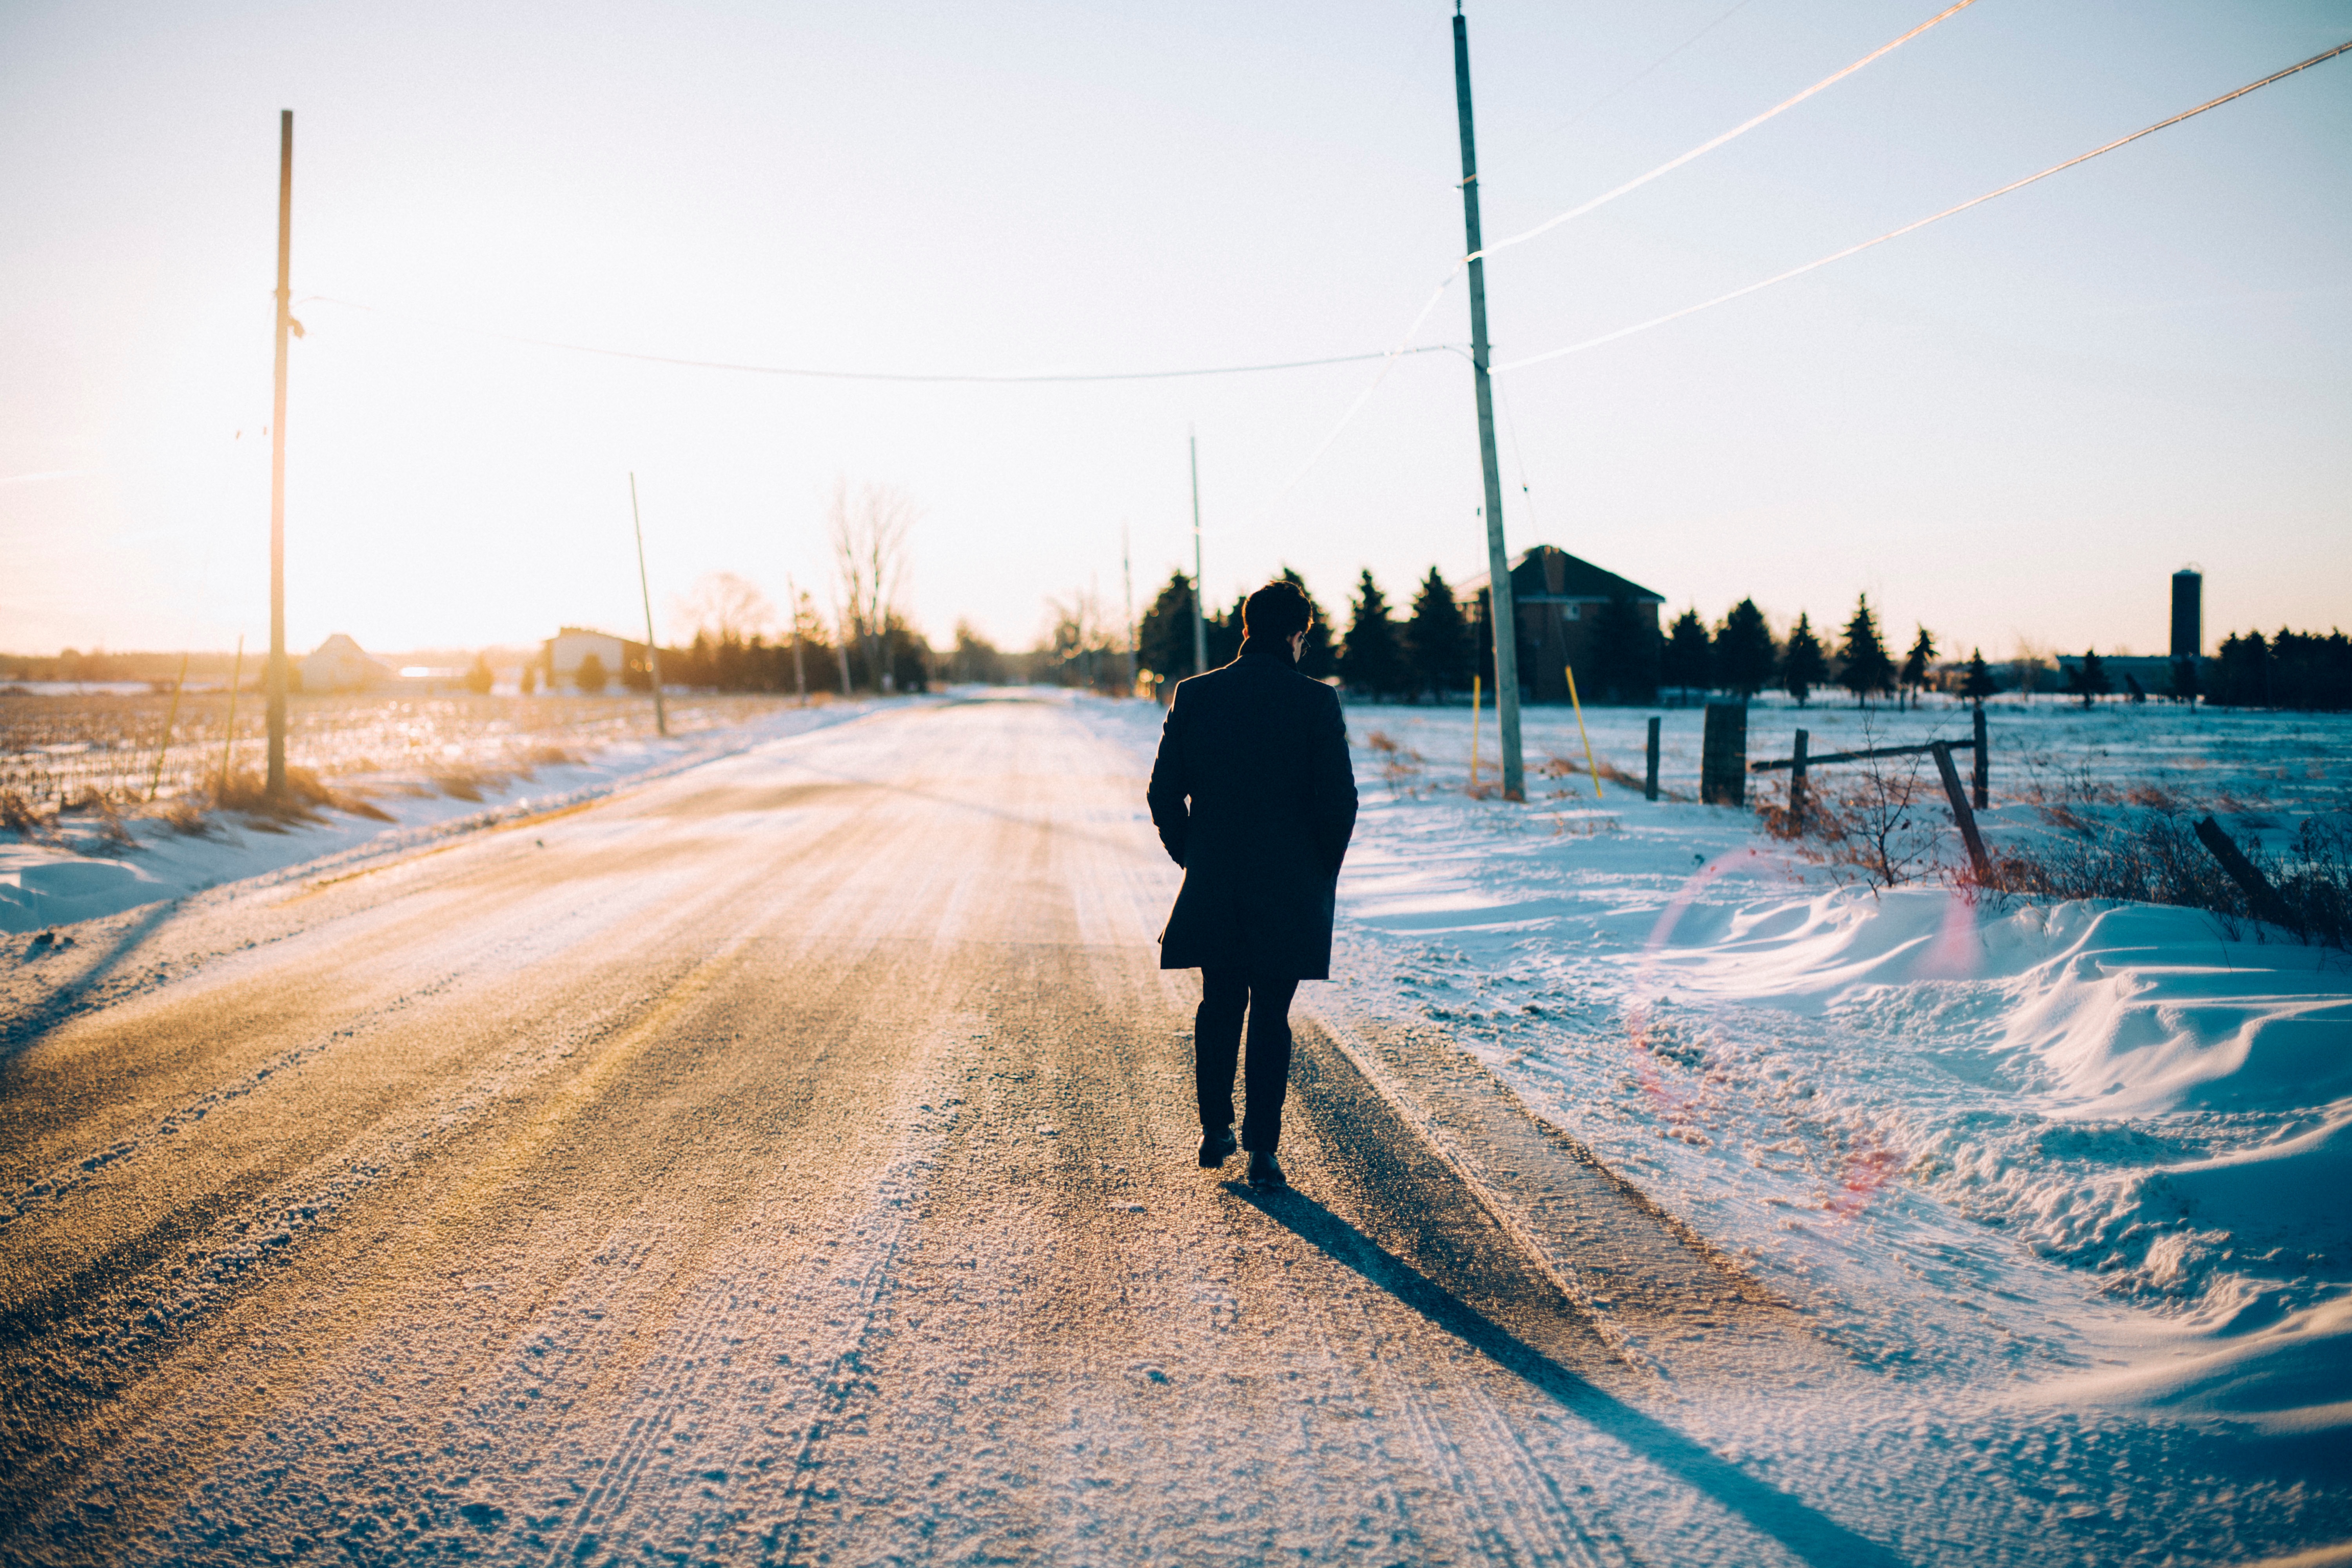
beach, sea, water, sand, horizon, snow, winter, sunset, photography, sunlight, morning, wave, wind, evening, reflection, weather, blue, season, photograph